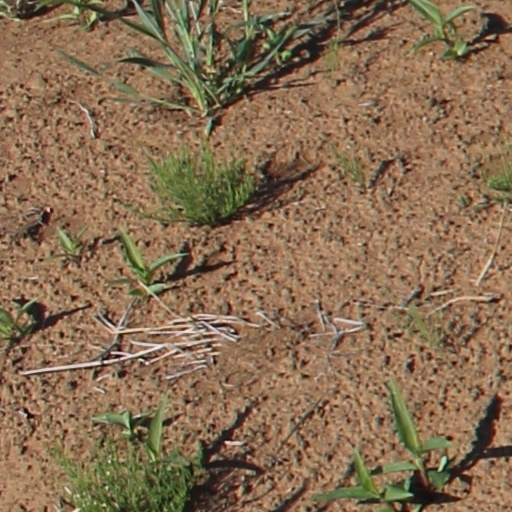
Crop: wheat